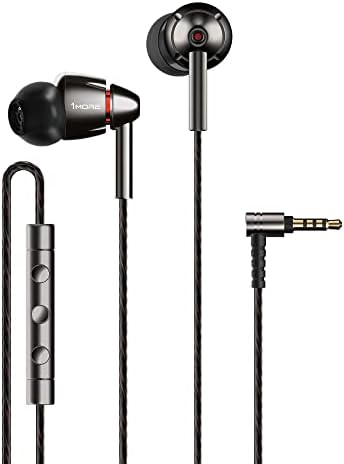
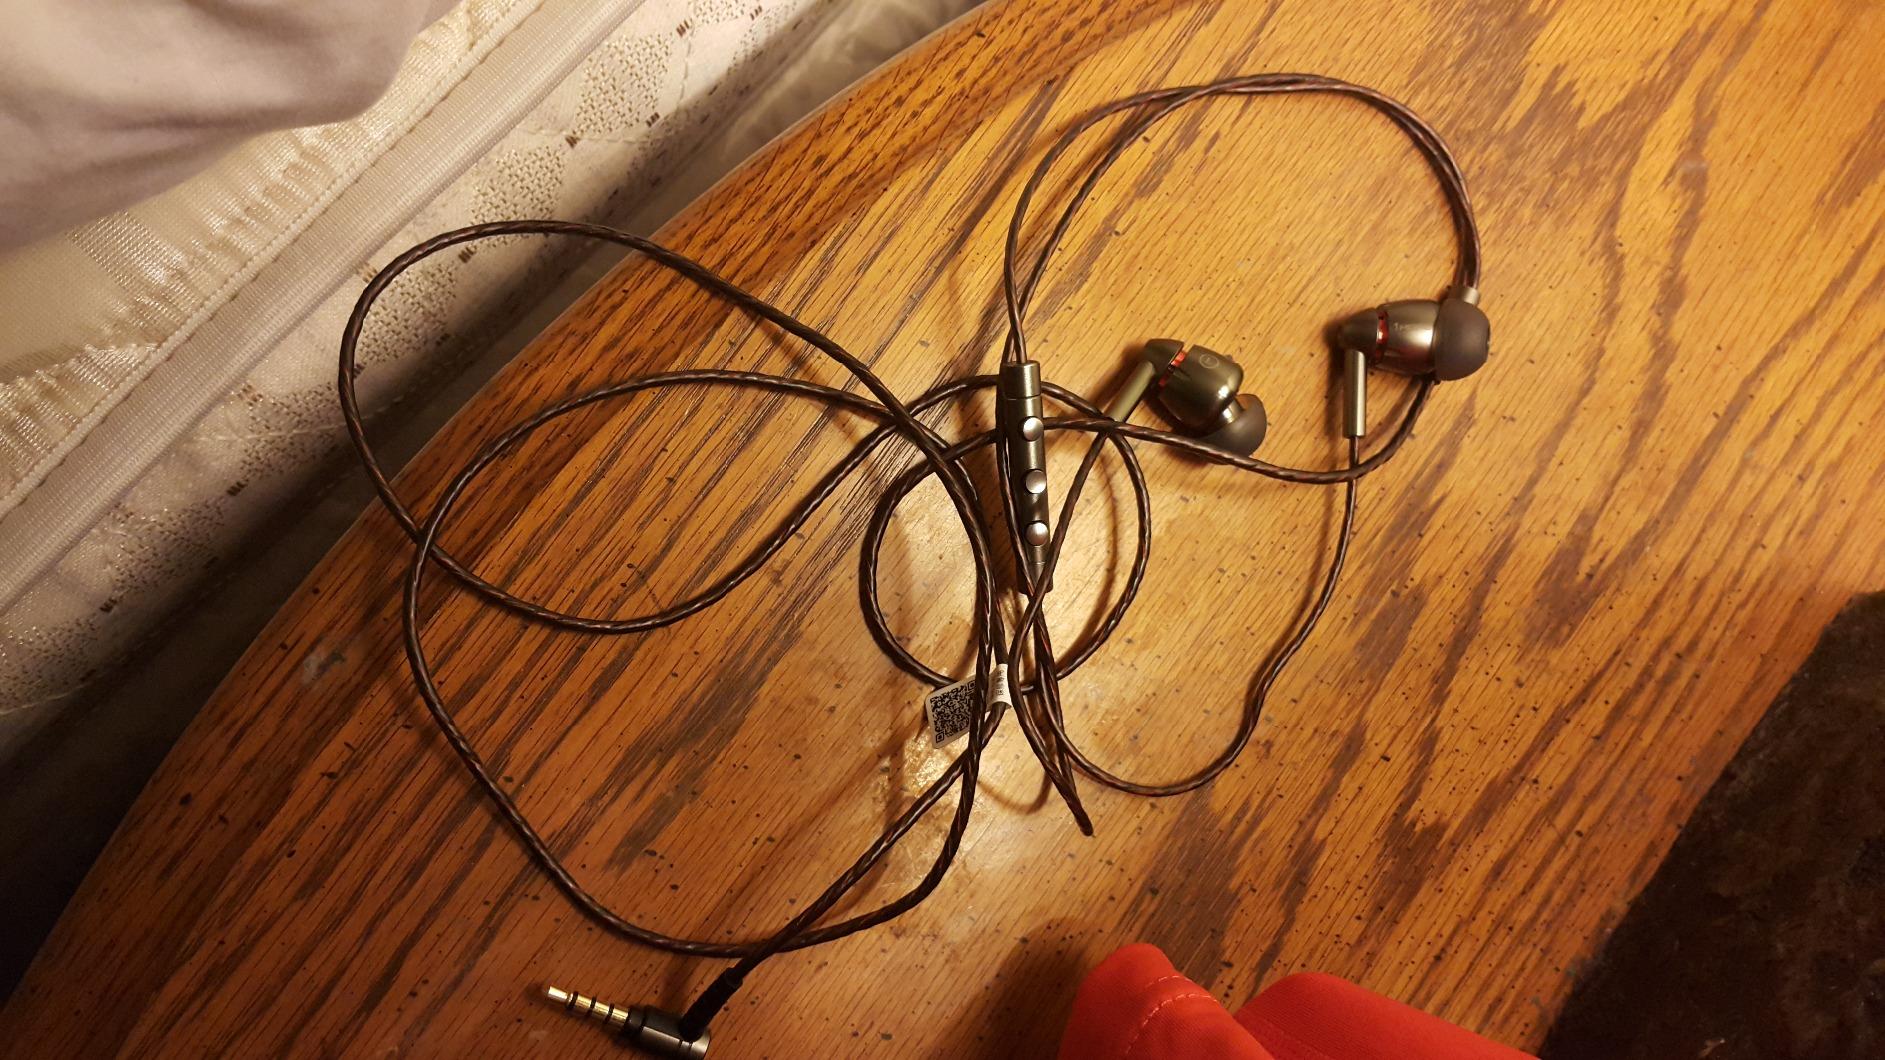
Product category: headphones
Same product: yes